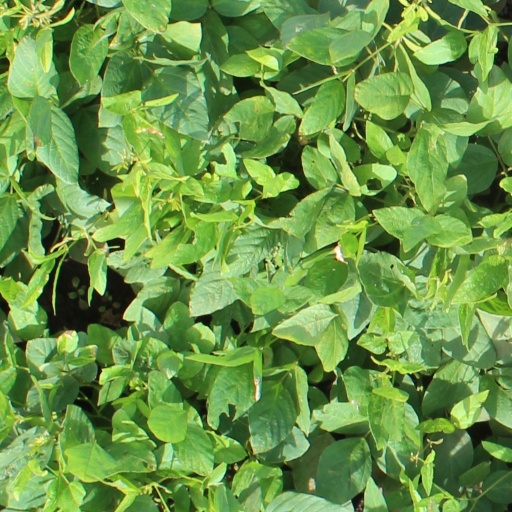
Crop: soybean